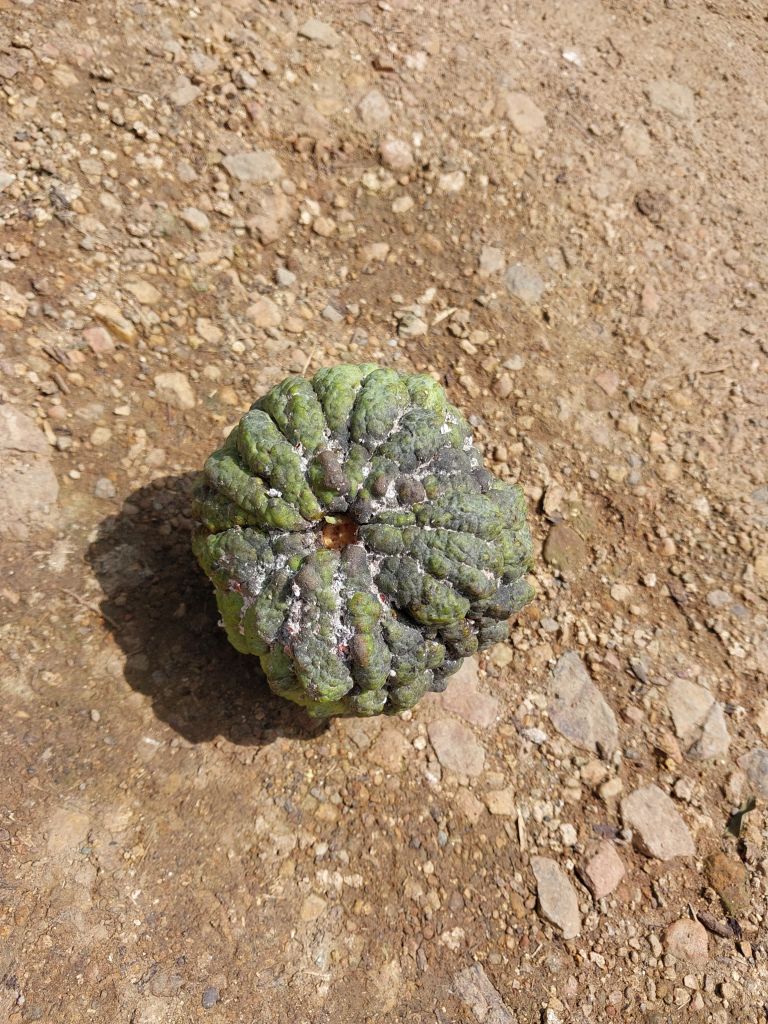
Disease label: Blank Canker